Vesper Boat Club

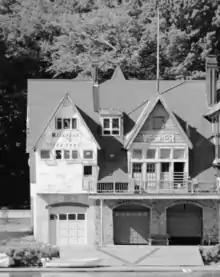
Vesper Boat Club, #10 Boathouse Row, 1972

The present clubhouse was constructed in combination with neighboring Malta Boat Club, with the Vesper cornerstone dated 1865. The first building was completed in 1865. The boathouse was designed by noted Philadelphia architect G.H. Hewitt. The architecture—semi-attached ornamental Victorian Gothic—is typical of that period and members who were tradesmen constructed the original building with local building materials. The second boat bay addition was in 1898, and the last was completed in the early 1960s.